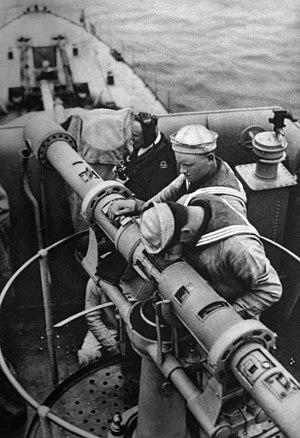
Le radar Seetakt est un radar maritime de bord qui a été mis au point dans les années 1930 et a été utilisé par la Marine de guerre allemande au cours de la Seconde Guerre mondiale.